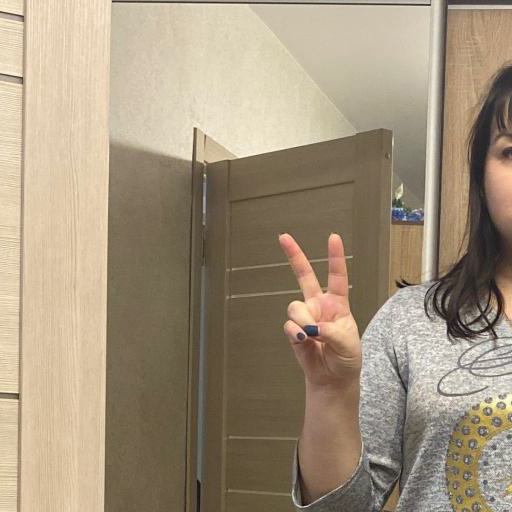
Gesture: peace